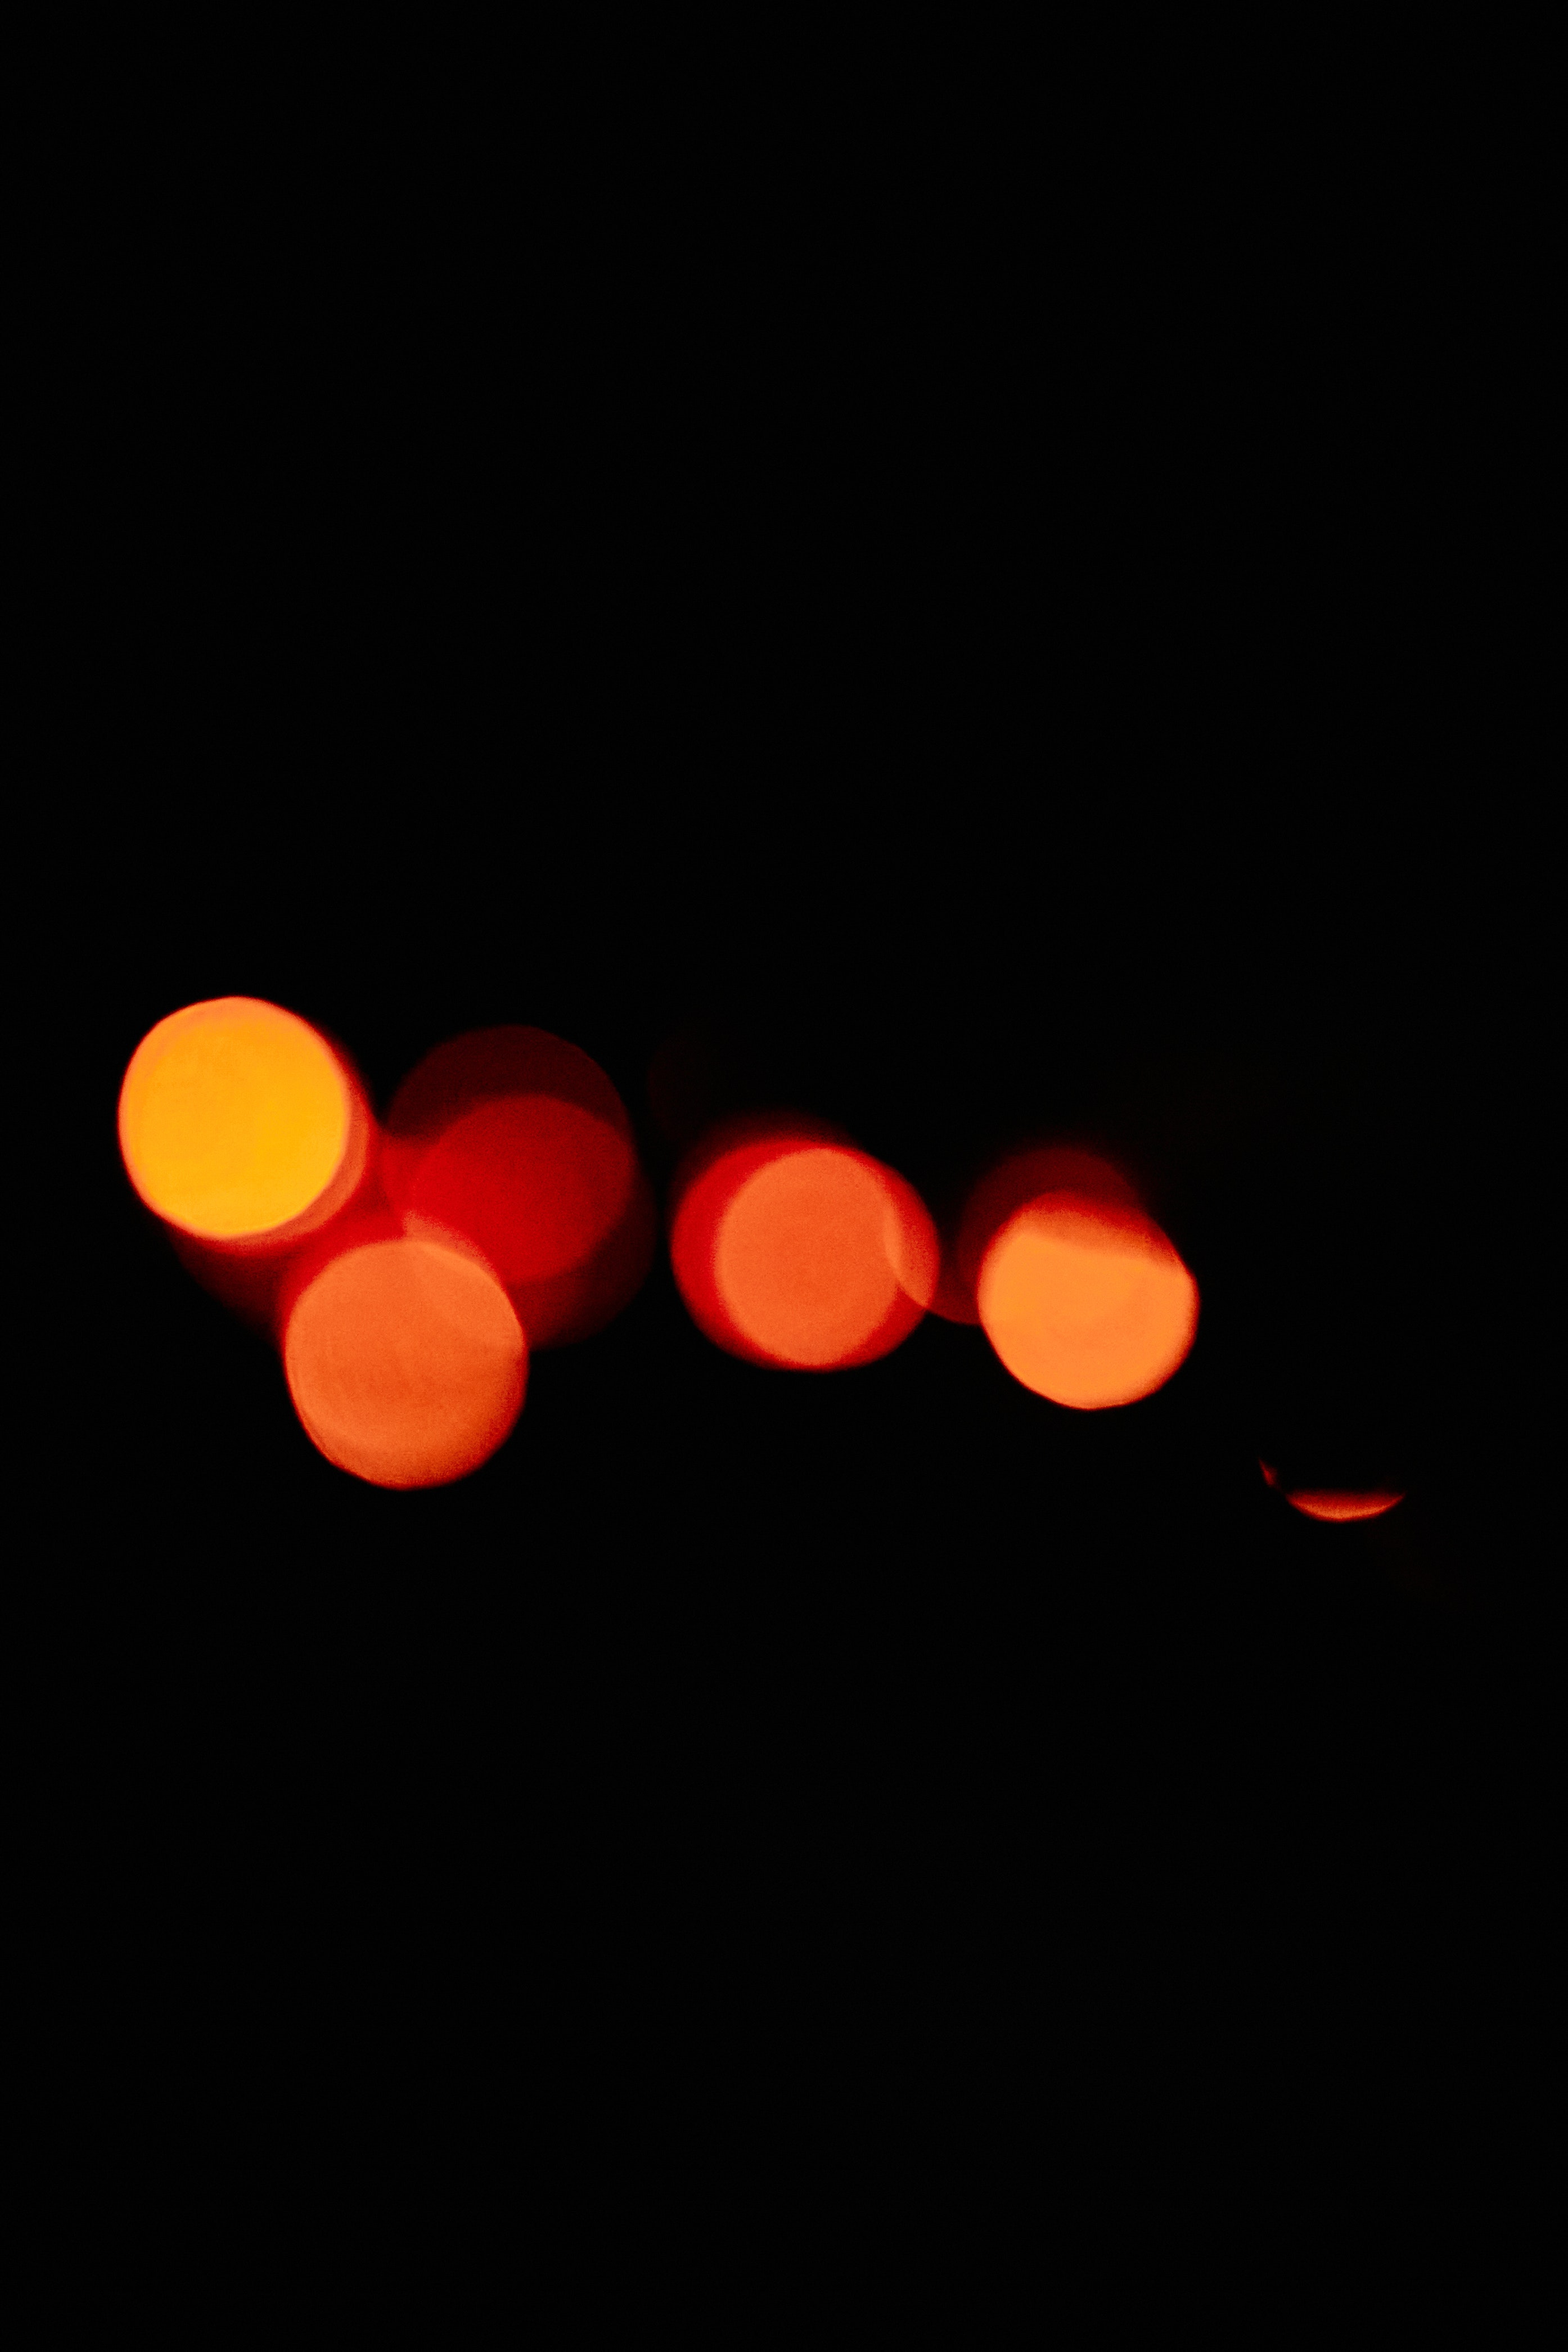
art, automotive lighting, amber, gas, Tints and shades, circle, midnight, event, heat, font, darkness, science, carmine, horizon, night, pattern, astronomical object